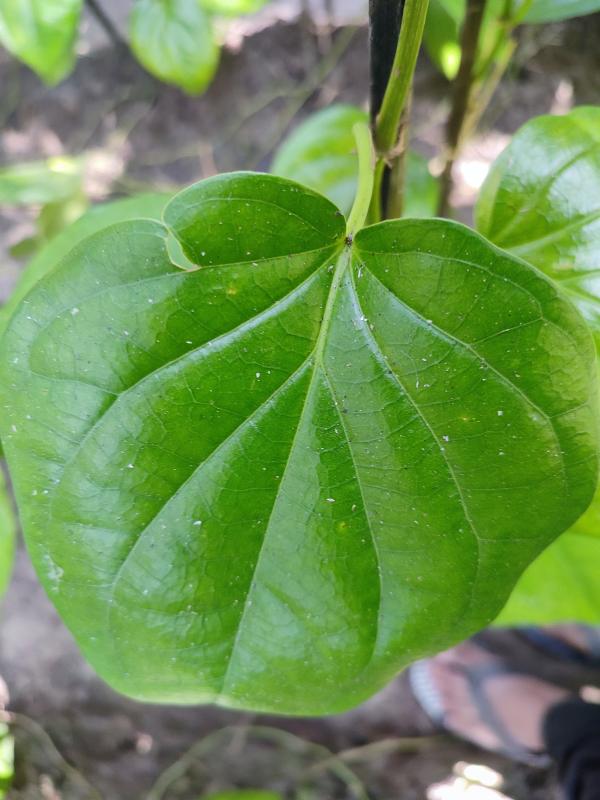
Label: Healthy_Leaf